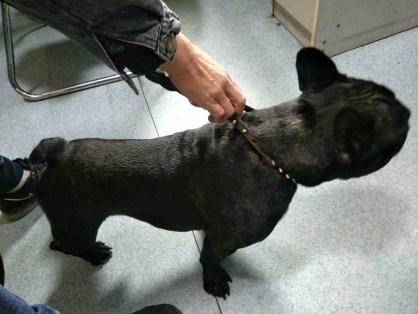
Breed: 1121-n000002-French_bulldog